Bicycle pedal

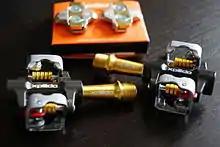
Xpedo M-FORCE 4 TI pedals with six-degree float

Platform adapters are designed to temporarily convert clipless pedals into more traditional platform pedals which have a larger and flatter area for the foot to rest on. Clipless pedals can have advantages over flat ones, especially in mountain biking and racing. They keep the foot from slipping in wet and muddy conditions and provide better transfer of power. Clipless pedal platform adapters are innovative devices designed to convert regular platform pedals into a temporary clipless pedal system. These adapters provide cyclists with a bridge between traditional flat pedals and clipless pedals, allowing them to experiment with the benefits of clipless riding without immediately committing to dedicated clipless shoes. They can be fastened by using bolts but as they are normally in temporary use, it is also common for them to be mounted using different snap-on techniques. Although it is possible to use clipless pedals with regular footwear, they will be much less comfortable than platform pedals, as the shoe sole is more likely to bend or slip. Despite wide usage, there is no proven advantage of clipless pedals over flat pedals in pedaling effectiveness, net mechanical efficiency, and muscular activity for both non-cyclists and elite cyclists.